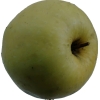
Label: Apple 13